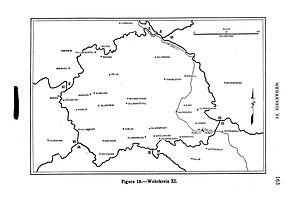
Le Wehrkreis XI était la 11ᵉ région militaire allemande qui contrôlait le Brunswick, l'Anhalt et le sud du Hanovre.